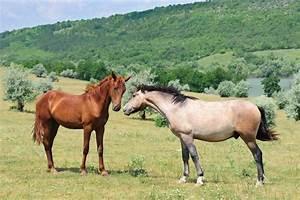
horse